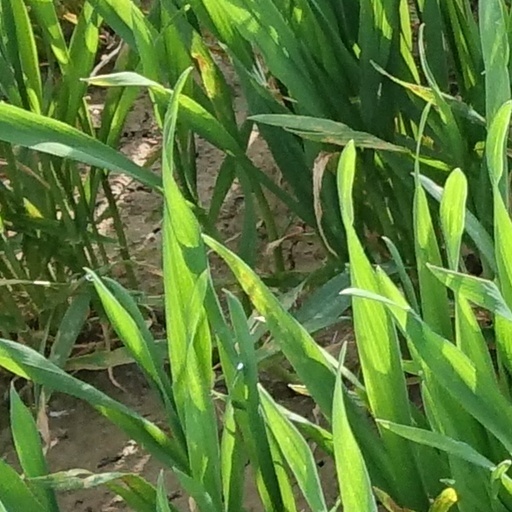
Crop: wheat